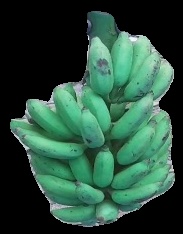
Variety: elakki-bale
Grade: grade3